U Street station

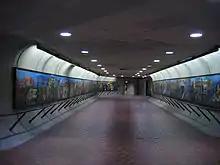
Corridor to 13th Street entrance. Painted murals depict African-American musicians dancing in the street, a homage to U Street's cultural heritage

Plans for rapid transit prior to the creation of WMATA in February 1967 focused on the needs of commuters while neglecting some of the District's less affluent neighborhoods. Riots following the assassination of Martin Luther King Jr. in 1968 destroyed much of the commercial district around 14th and U Streets and planners hoped that adding a subway stop in that area would stimulate redevelopment. The original 1969 plan called for a line under 13th Street NW with just two stations. However, in 1970, the District of Columbia Council agreed to pay an additional $3 million to add a third station and reroute the Green Line under U Street, and then 14th Street NW. Instead of opening in 1976, the first Green Line stations, including U Street, opened in 1991.